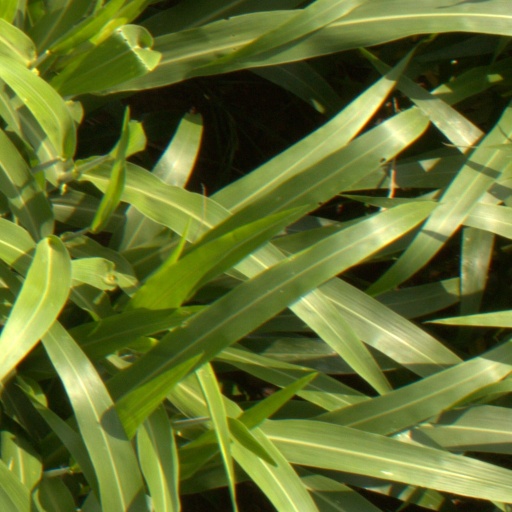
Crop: sorghum